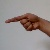
The image shows a hand gesture representing the letter 'G' in Indian Sign Language.